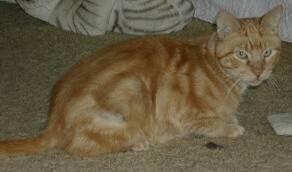
cat